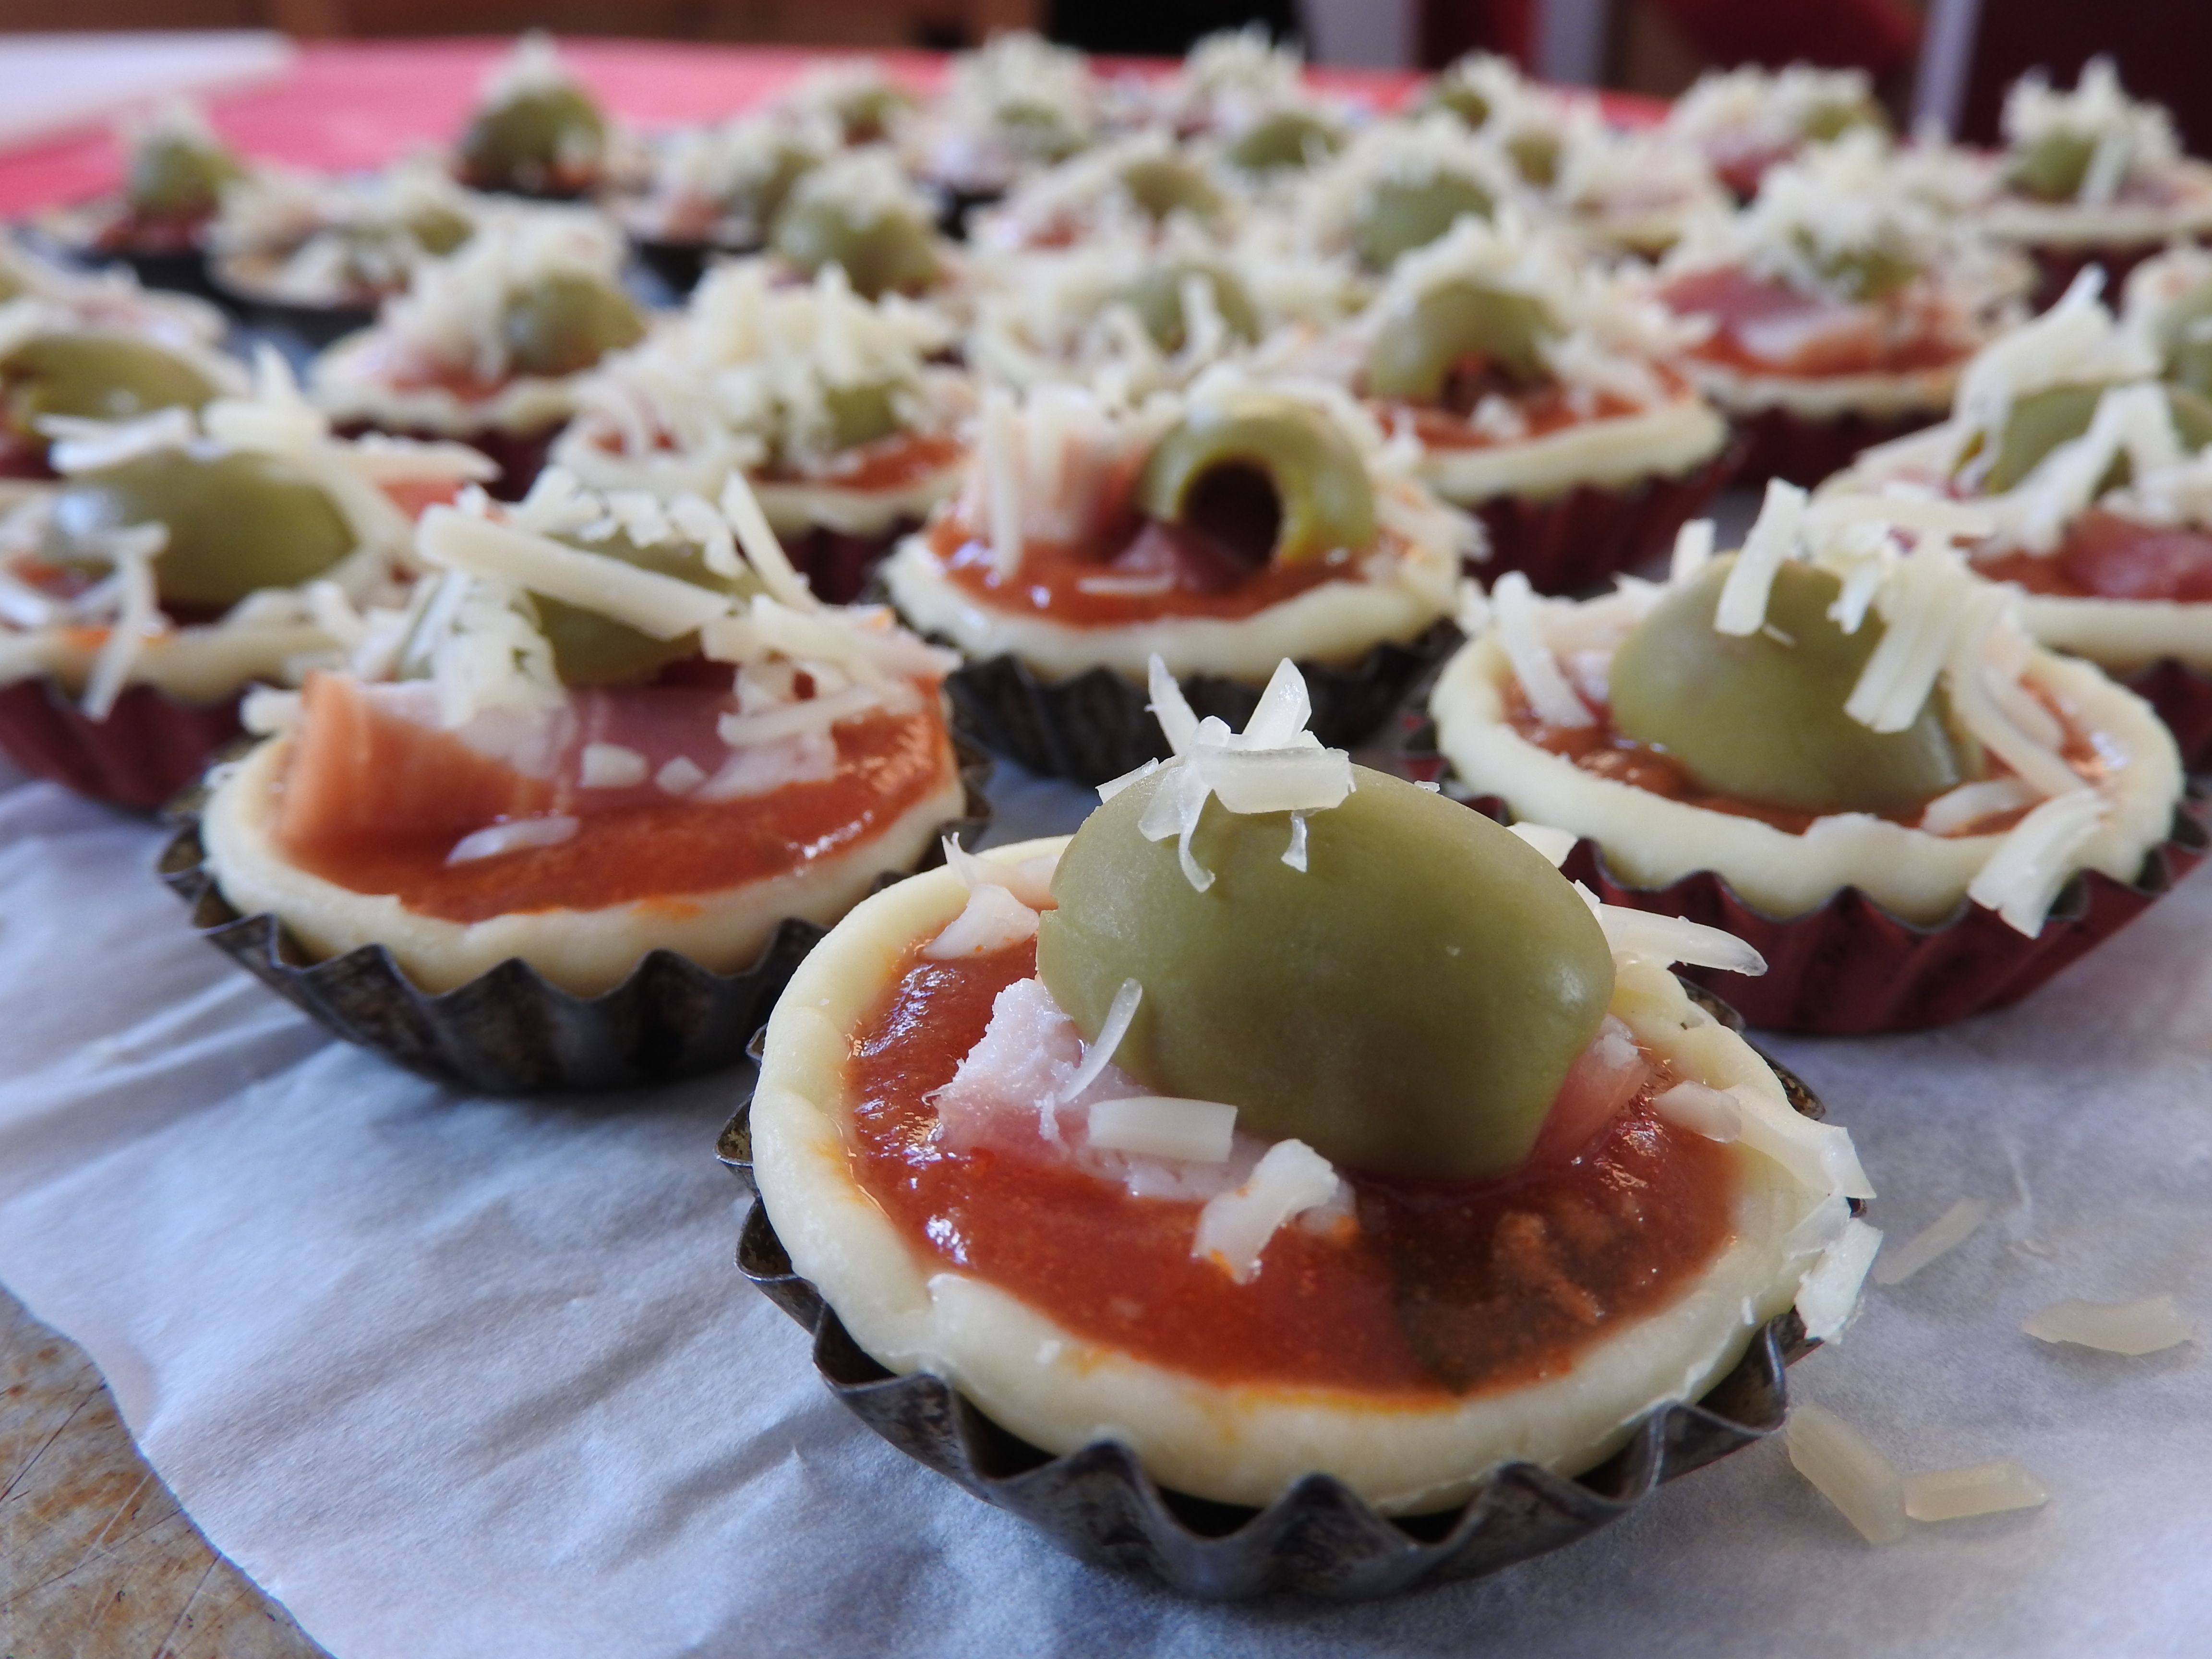
olive, gruyere, tomato sauce, dough, dish, food, cuisine, ingredient, canape, finger food, baked goods, hors d oeuvre, recipe, tart, appetizer, dessert, petit four, baking, produce, cream cheese